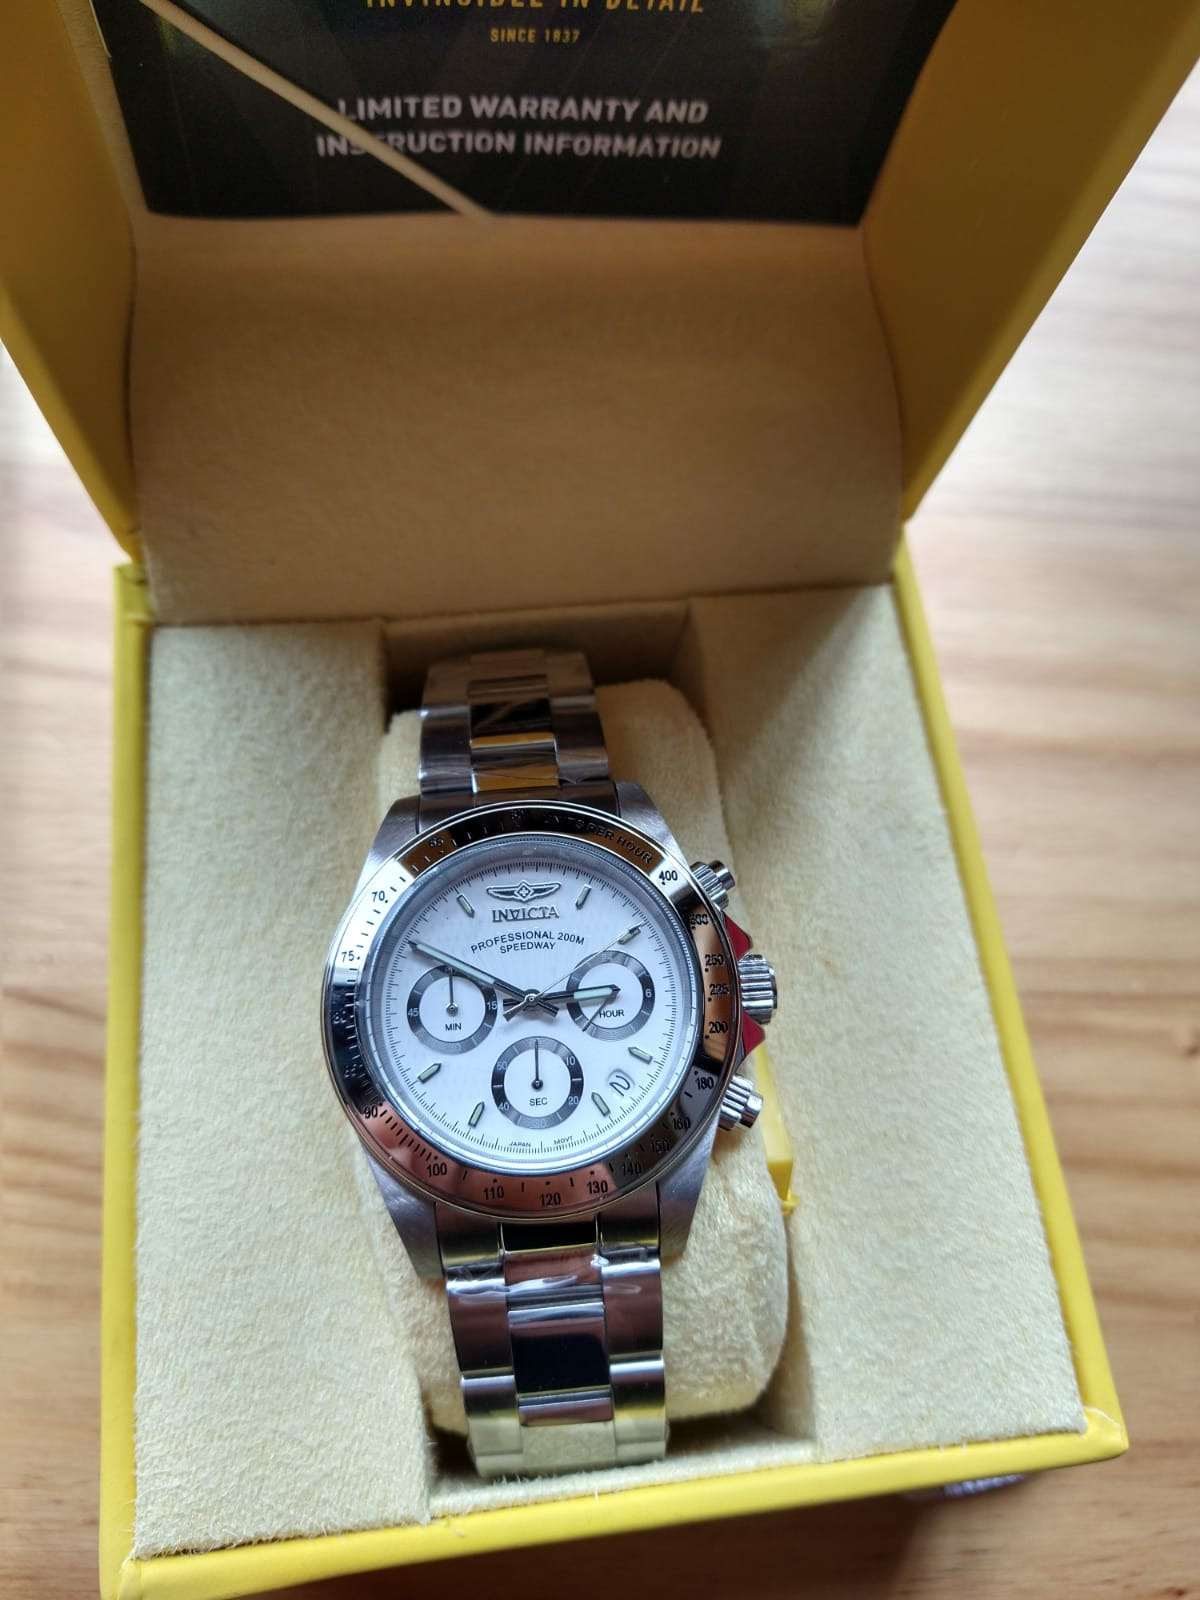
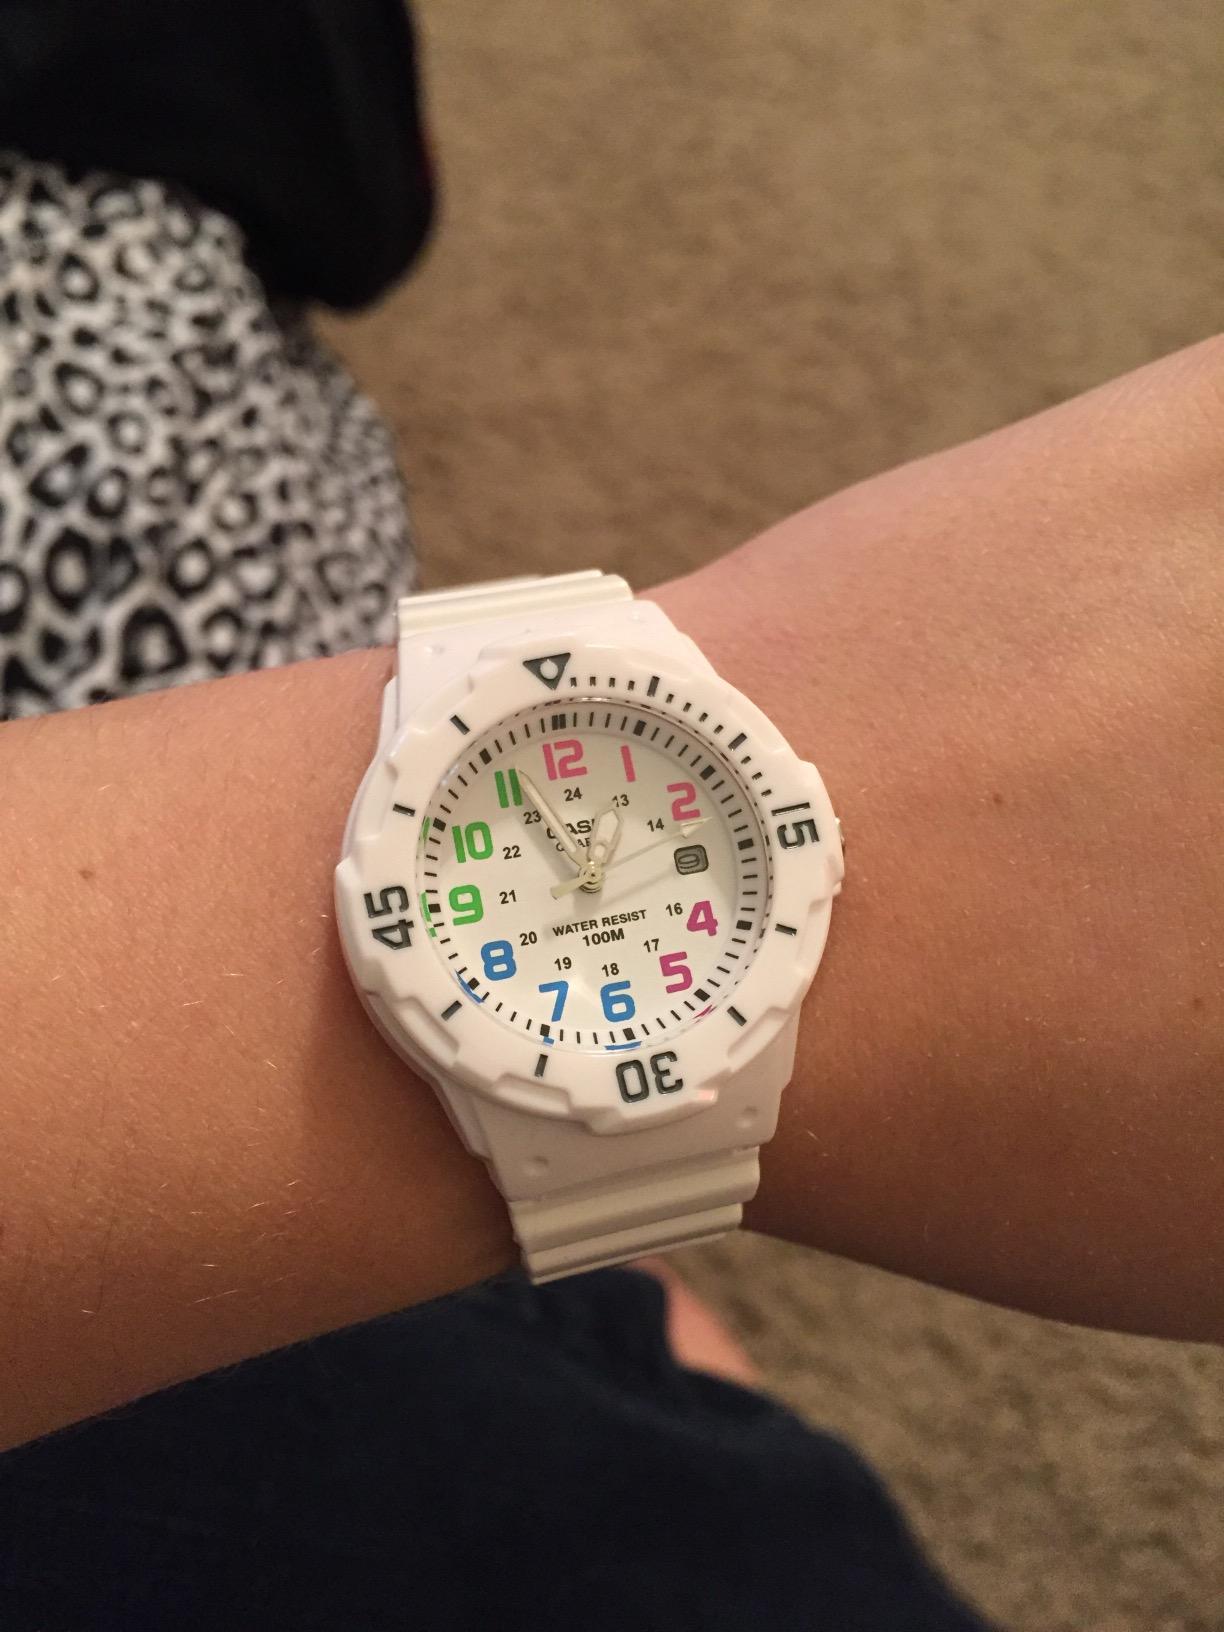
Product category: accessories_watch
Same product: no